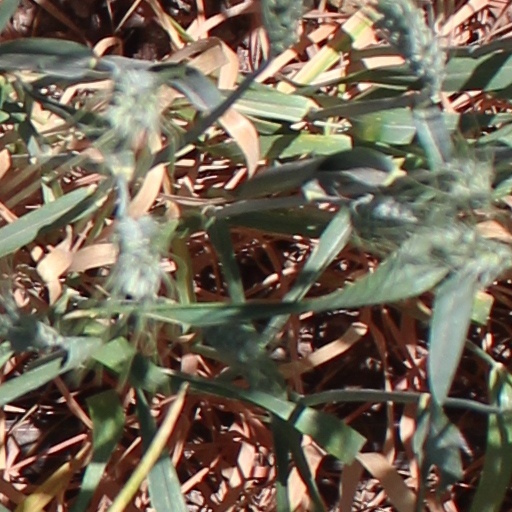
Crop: wheat